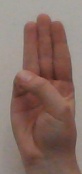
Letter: thaa